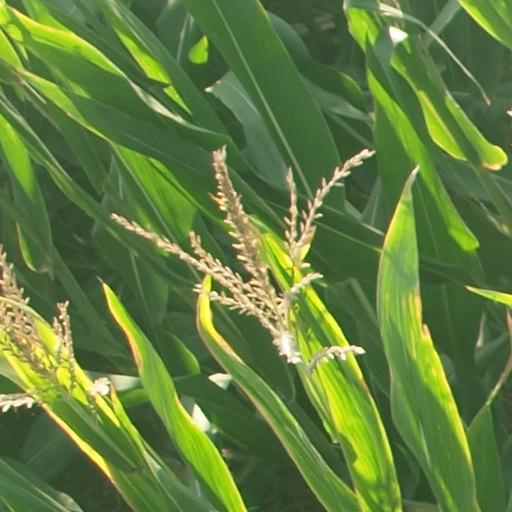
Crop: maize; corn